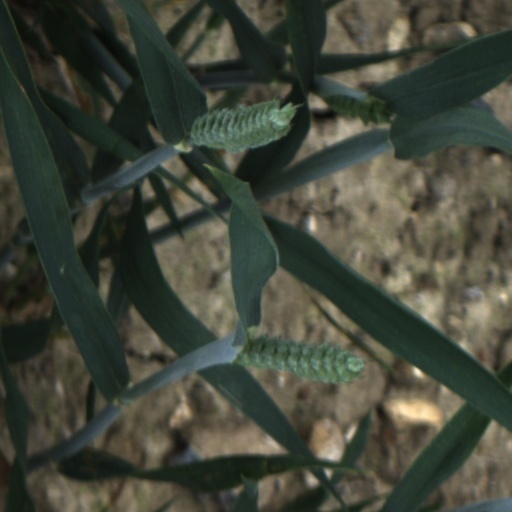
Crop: wheat